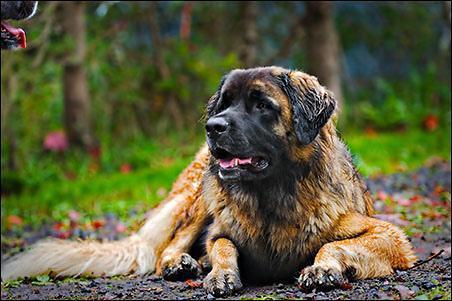
Leonberg